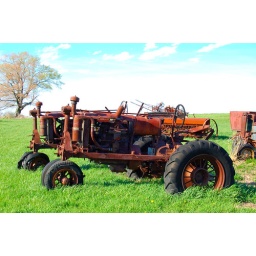
These rusty tractors are parked on a rural highway in central IL.